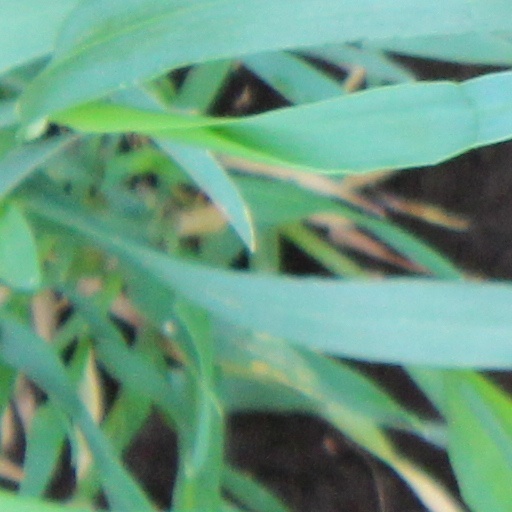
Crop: wheat